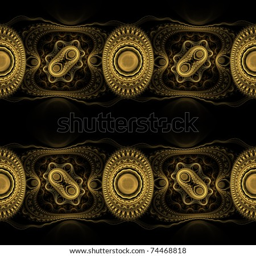
a seamless steampunk abstract pattern in an antique gold color